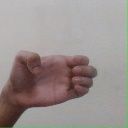
अक्षर: ख